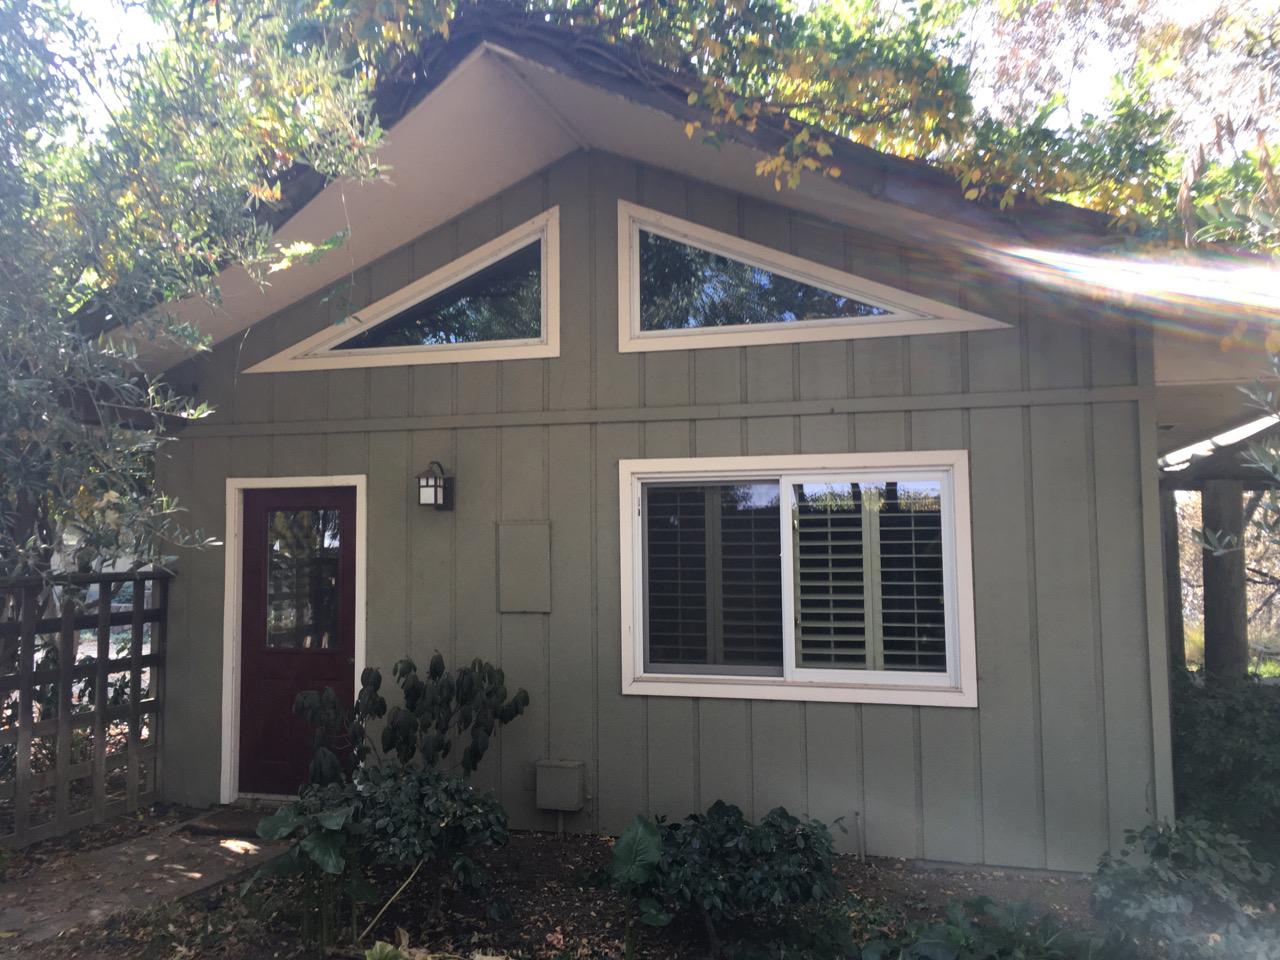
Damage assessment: no_damage